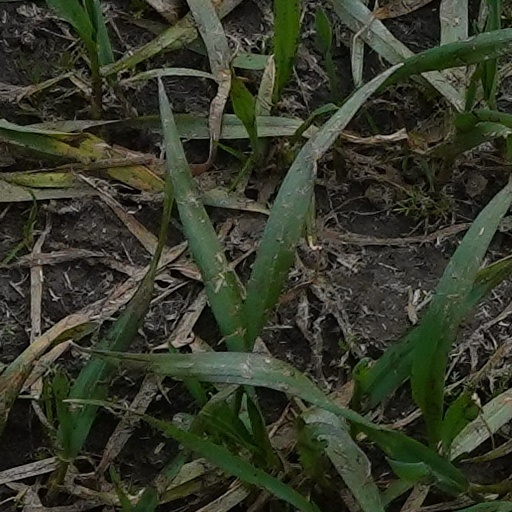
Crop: wheat